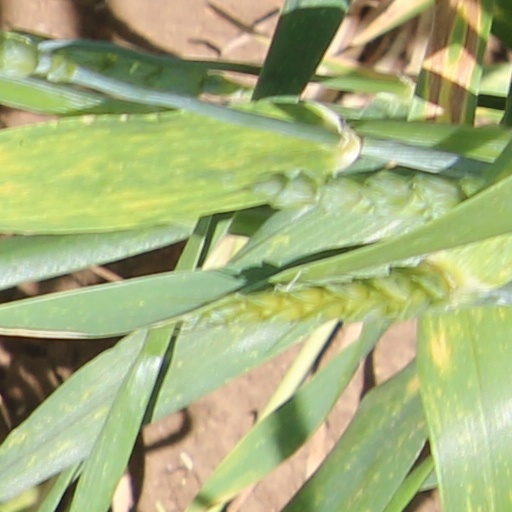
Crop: wheat